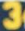
Number: 3